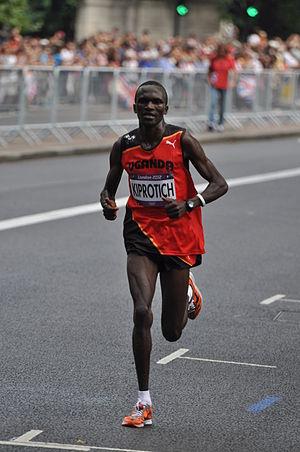
L'épreuve du marathon masculin aux Jeux olympiques de 2012 a lieu le 12 août dans les rues de Londres, au Royaume-Uni.